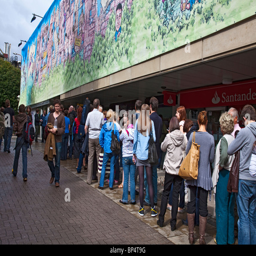
a queueing crowd waiting to be admitted to their chosen performance at festival